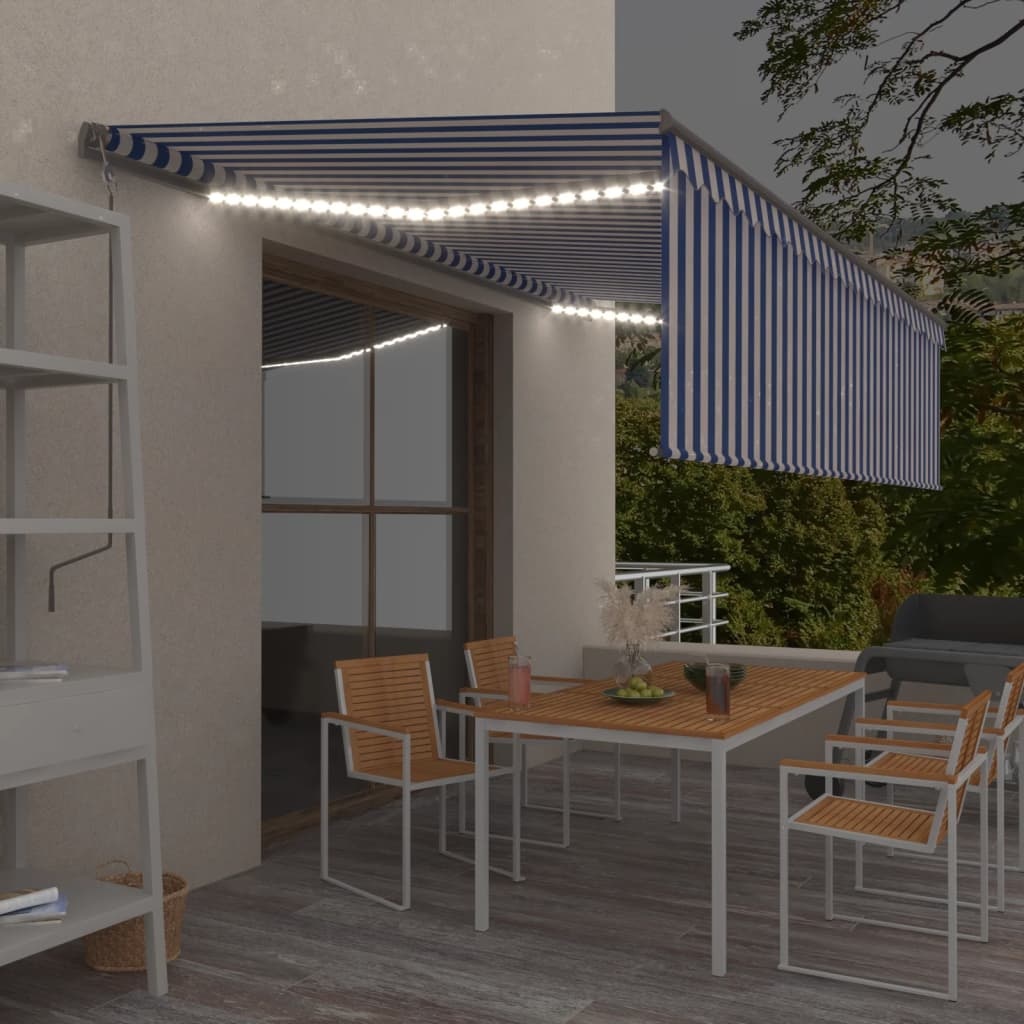
VidaXL Luifel automatisch rolgordijn LED windsensor 5x3 m blauw en wit
Levertijd: Bestel vandaag, en we versturen het artikel binnen 2 a 3 werkdagen.
Brand: vidaXL
Category: Home & Garden > Lawn & Garden > Outdoor Living > Outdoor Umbrella & Sunshade Accessories > Outdoor Umbrella Lights